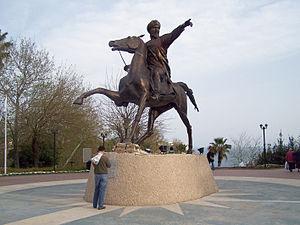
Abû al-Fath Ghiyâth ad-Duniyâ wa ad-Dîn Kay Khusraw ben Qilij Arslân, Gıyaseddin Keyhüsrev ou Kay Khusraw Iᵉʳ est un sultan seldjoukide de Rum. Il est le second fils de Kılıç Arslan II et de son épouse grecque. Il succède à son père en 1192. Il meurt en 1211. Son règne est interrompu entre 1197 et 1205.